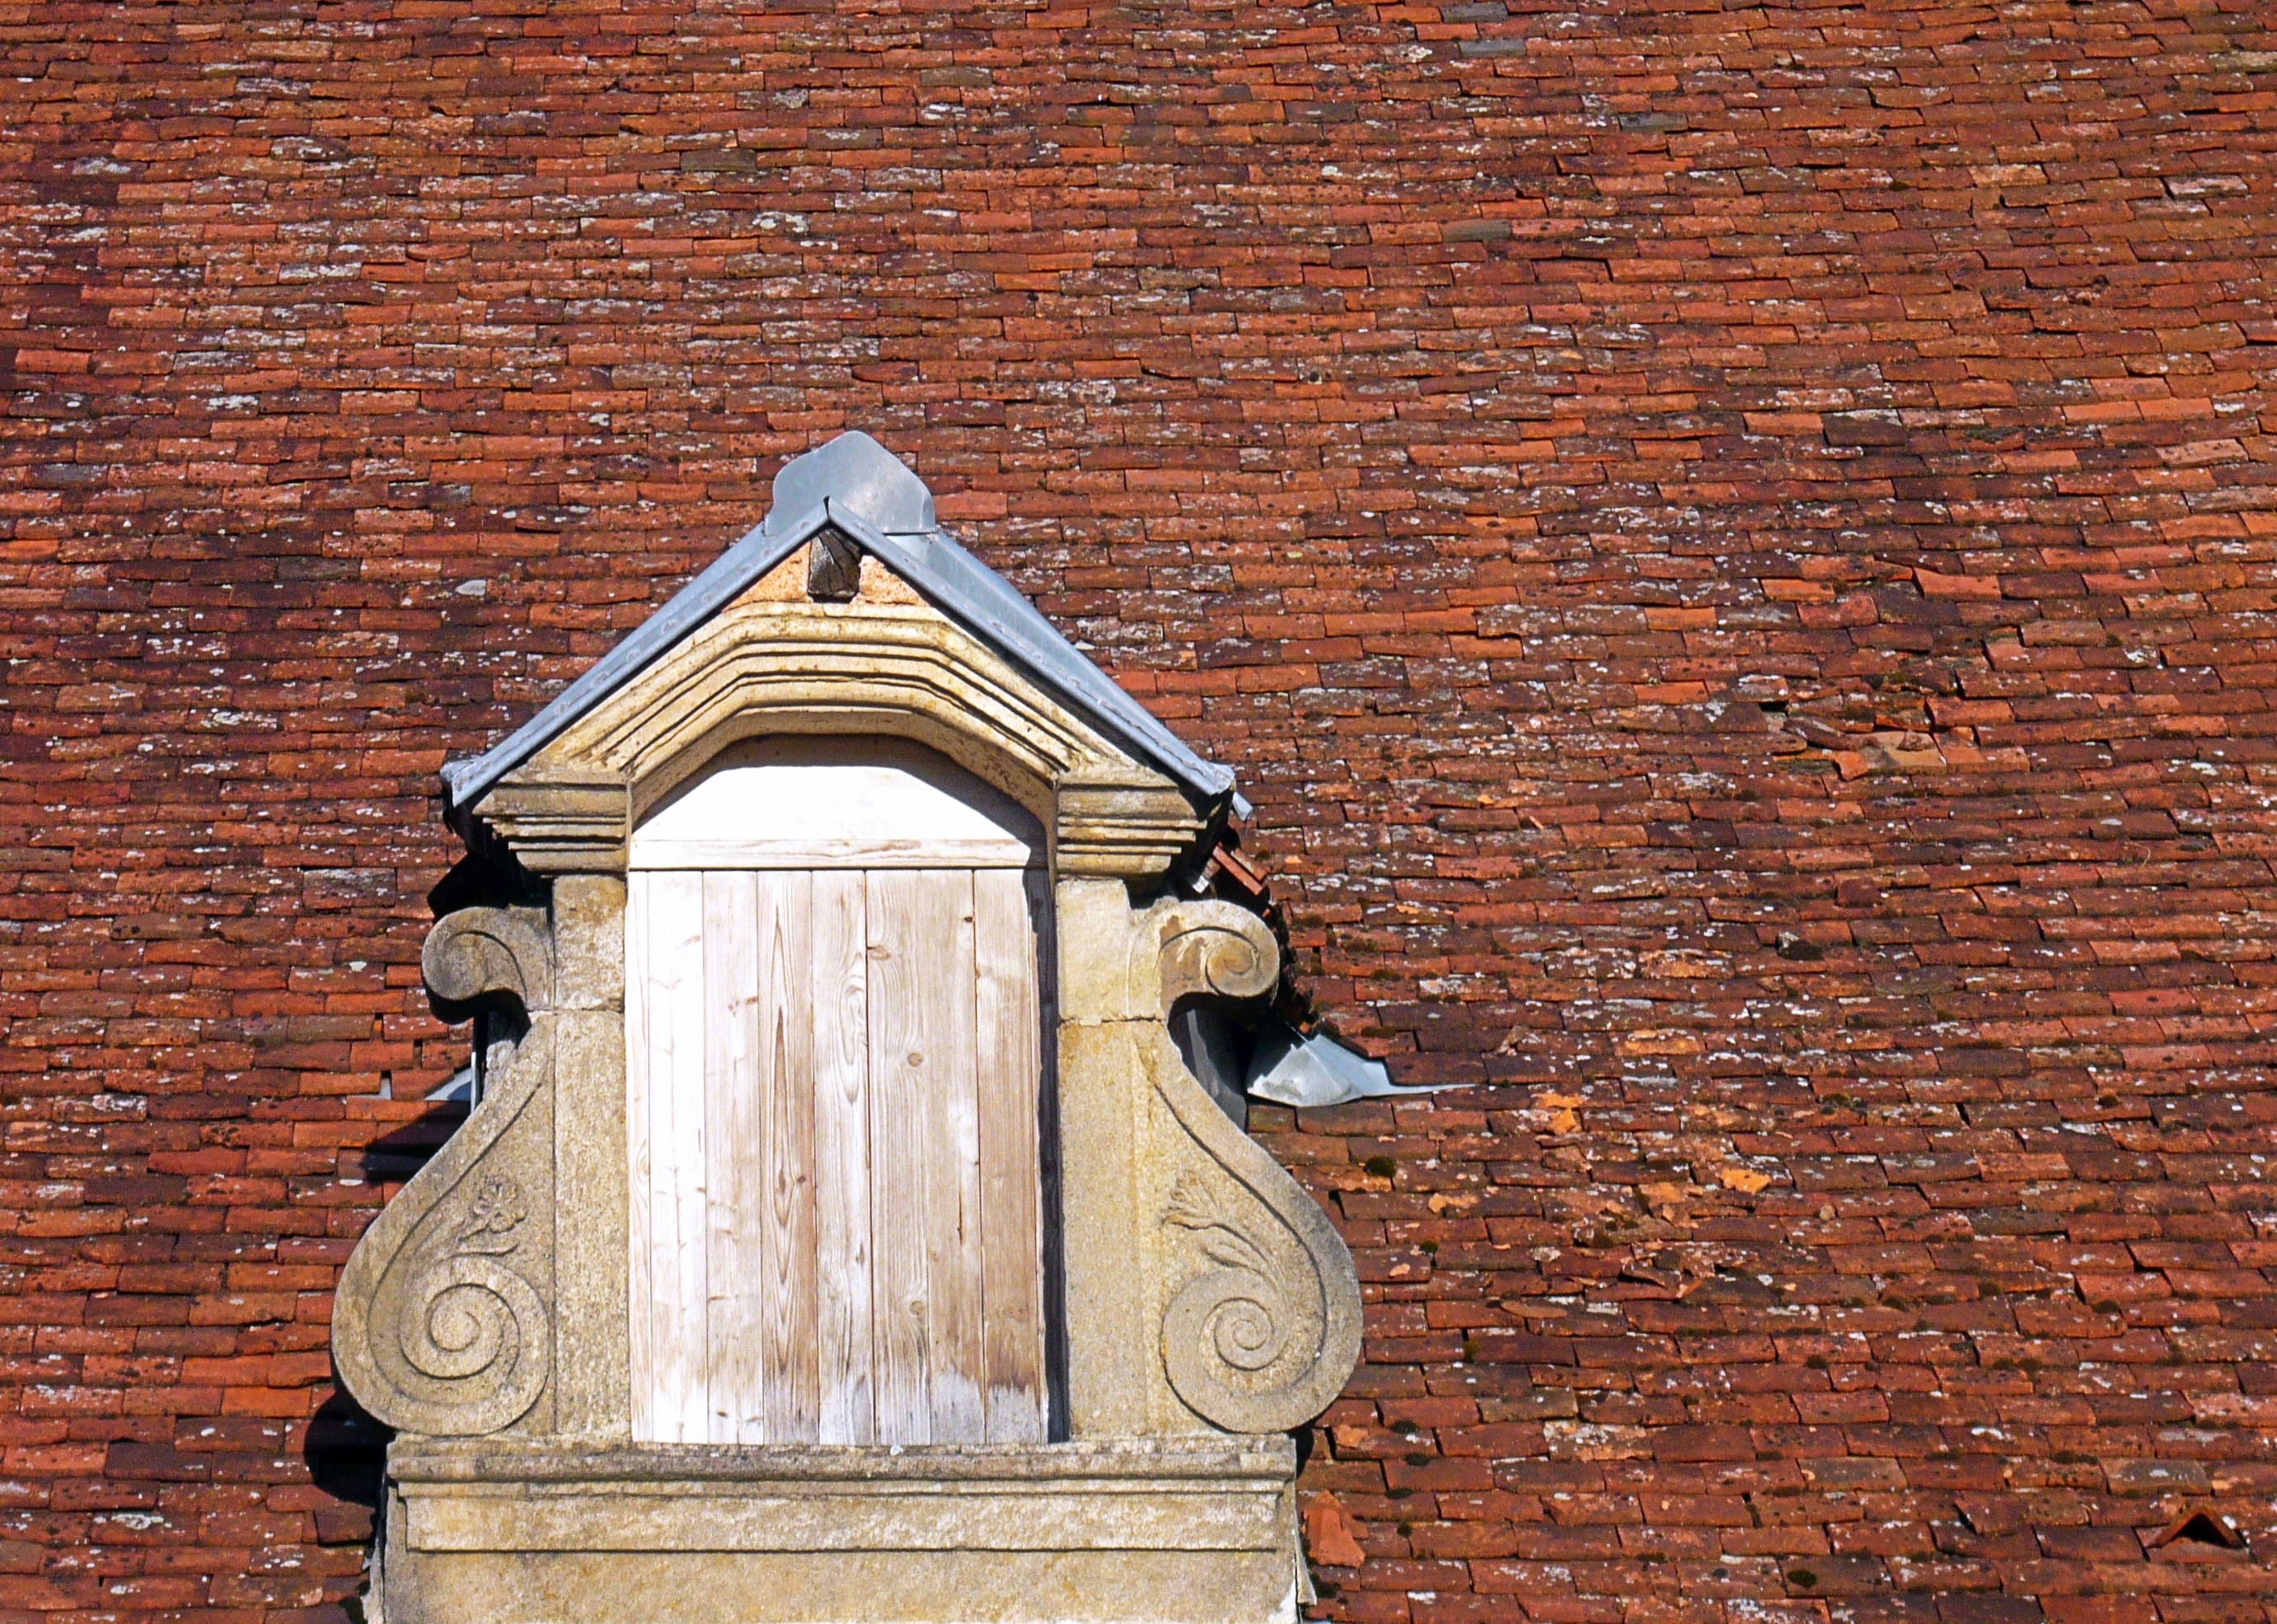
architecture, wood, window, roof, wall, france, construction, facade, exterior, brick, door, brickwork